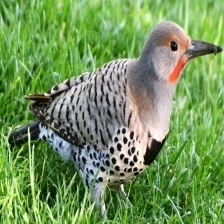
Species: NORTHERN FLICKER
Scientific name: COLAPTES AURATUS